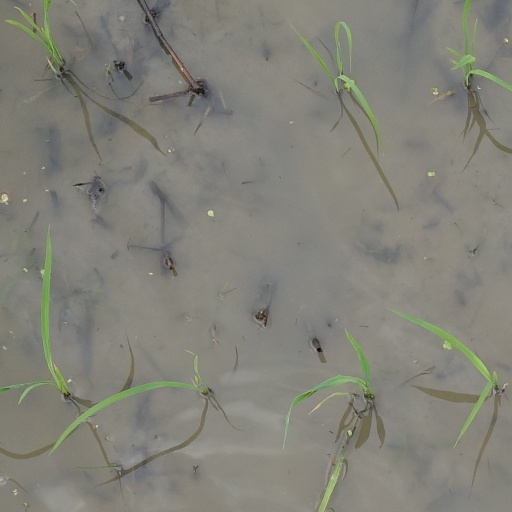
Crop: rice